Human zoo

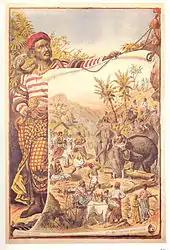
Ad for a Carl Hagenbeck show (1886)

One of the first modern public human exhibitions was P. T. Barnum's exhibition of Joice Heth on 25 February 1835 and, subsequently, the Siamese twins Chang and Eng Bunker. These exhibitions were common in freak shows. Another famous example was that of Saartjie Baartman of the Namaqua, often referred to as the Hottentot Venus, who was displayed in London and France until her death in 1815.